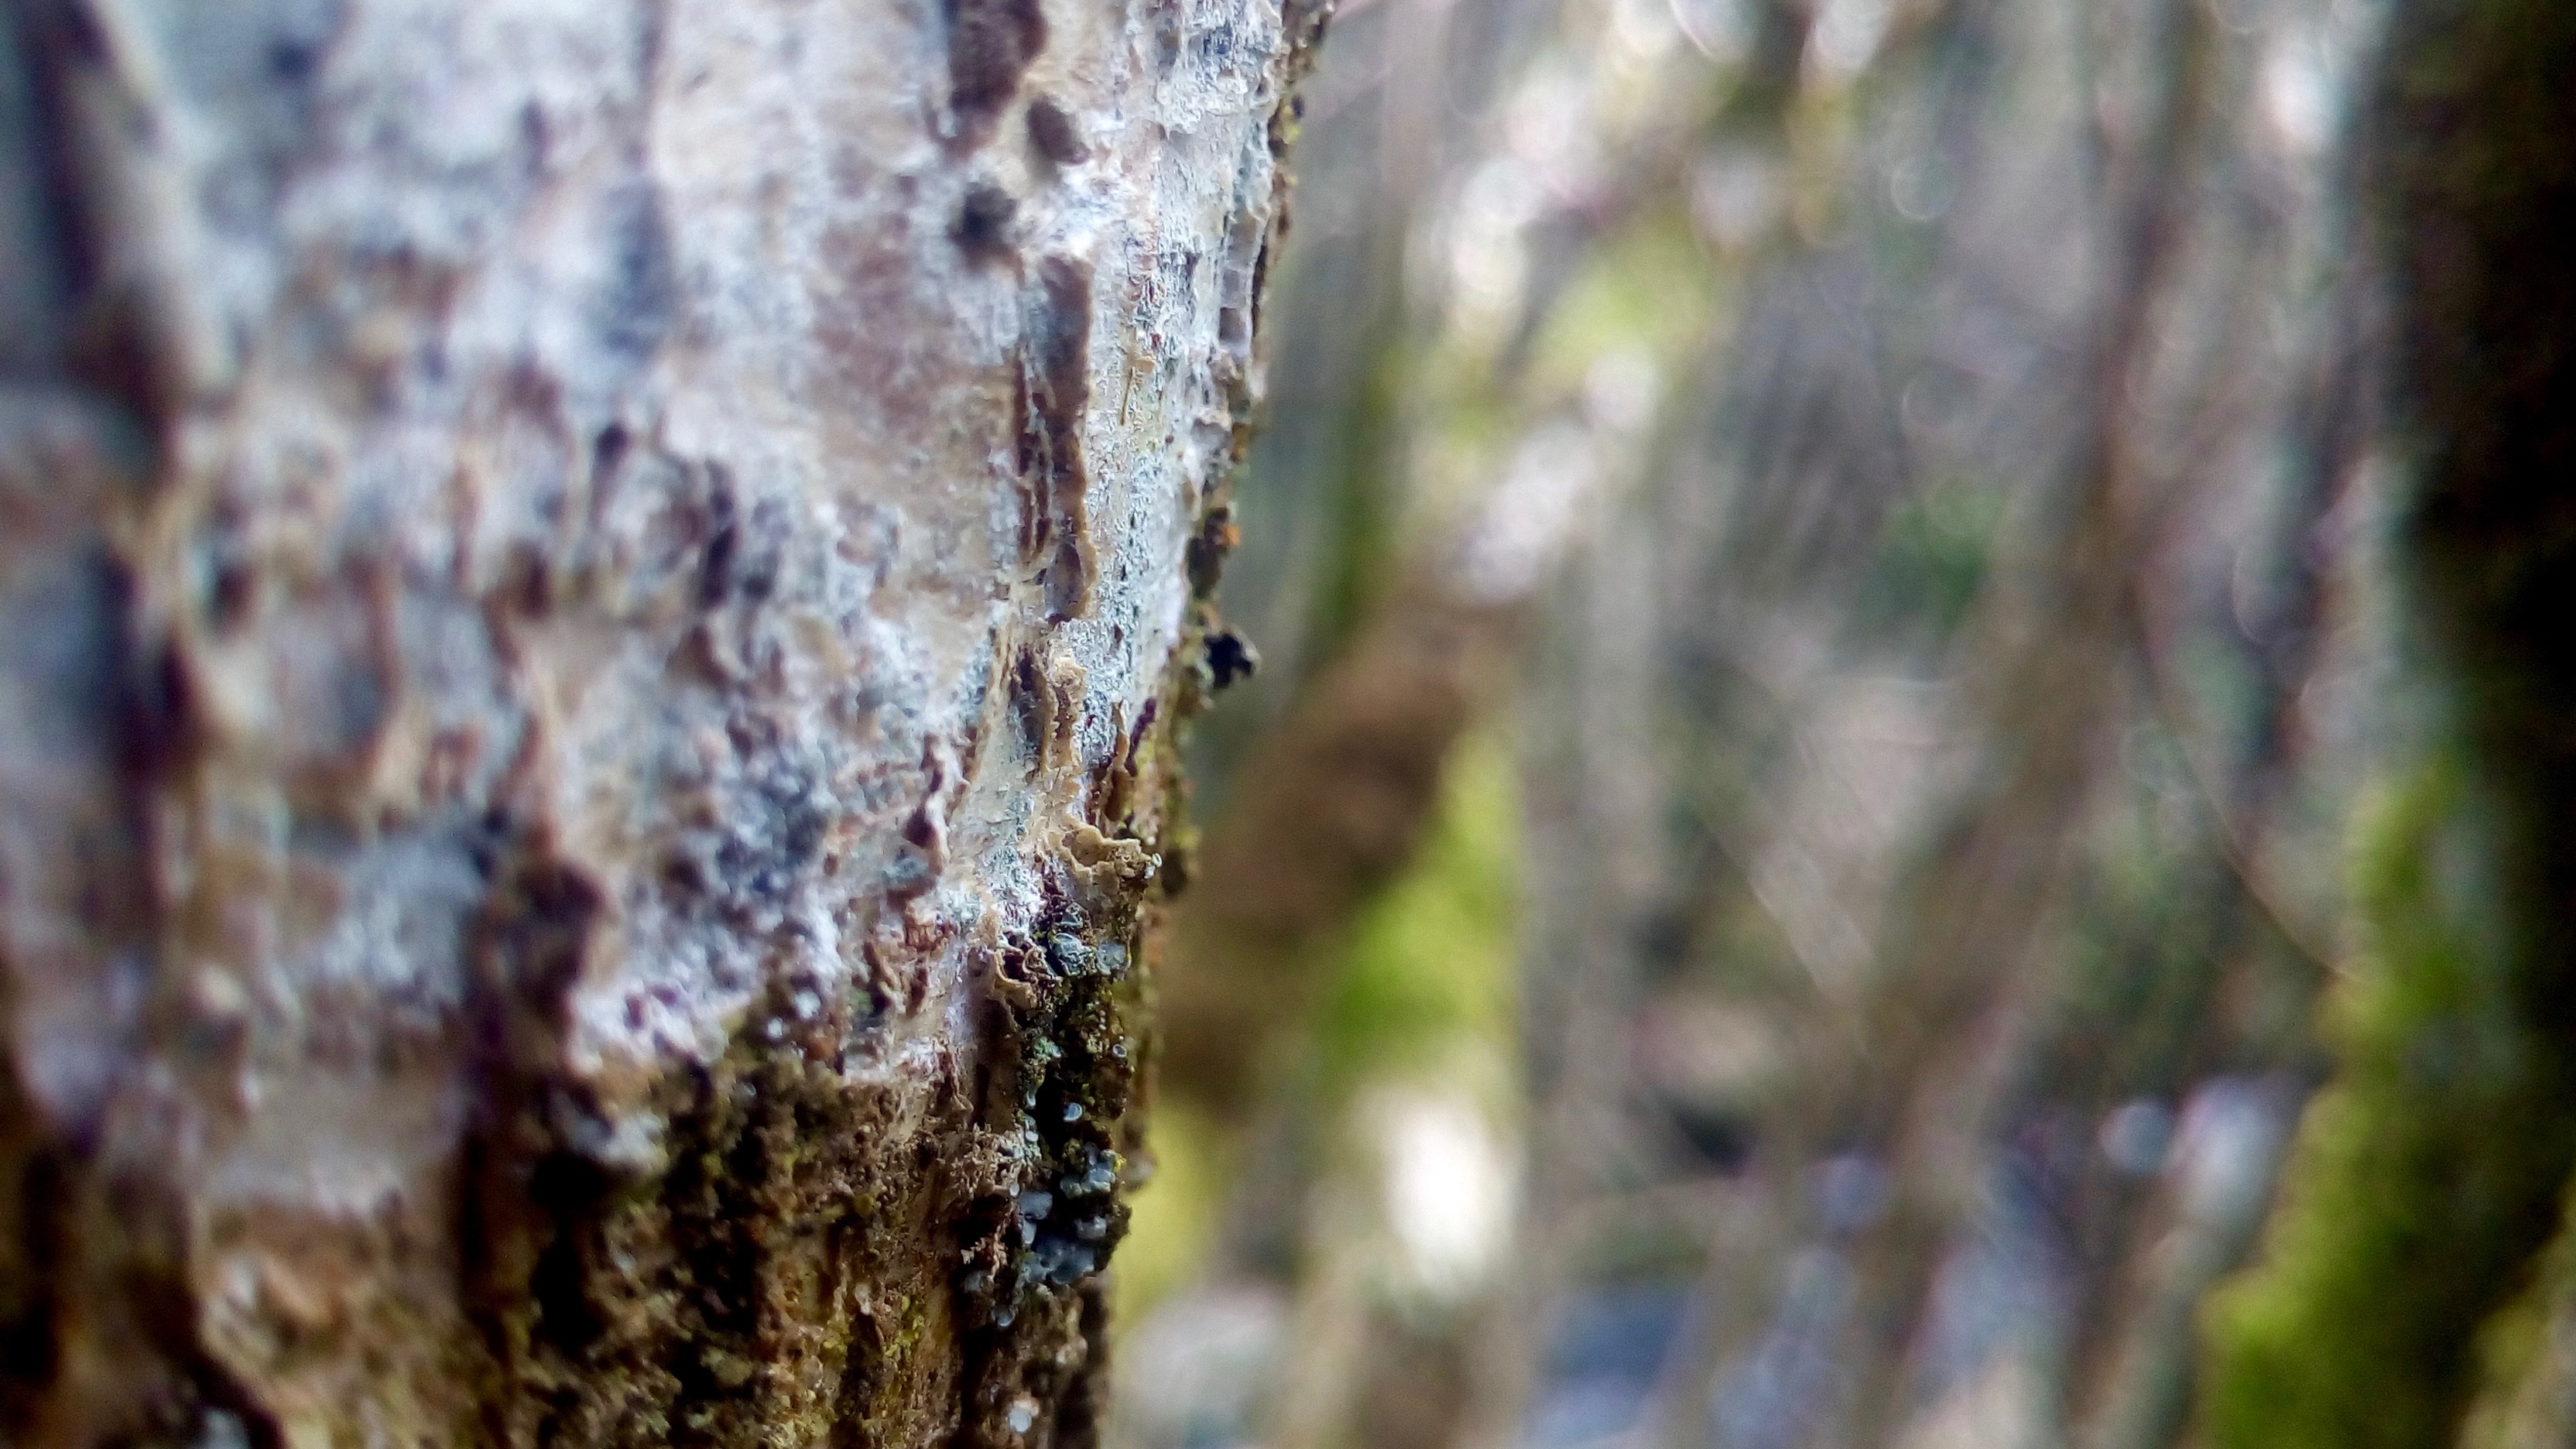
tree, nature, forest, branch, plant, wood, sunlight, leaf, flower, trunk, wildlife, green, insect, autumn, flora, fauna, close up, woodland, habitat, macro photography, natural environment, plant stem, woody plant